Toots Hibbert

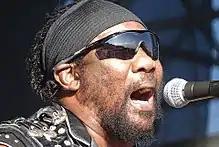
Hibbert at the One Big Holiday 2018, Punta Cana, Dominican Republic

In May 2013, Hibbert received a head injury after being hit by a thrown bottle during a performance at the River Rock Festival in Richmond, Virginia, U.S.